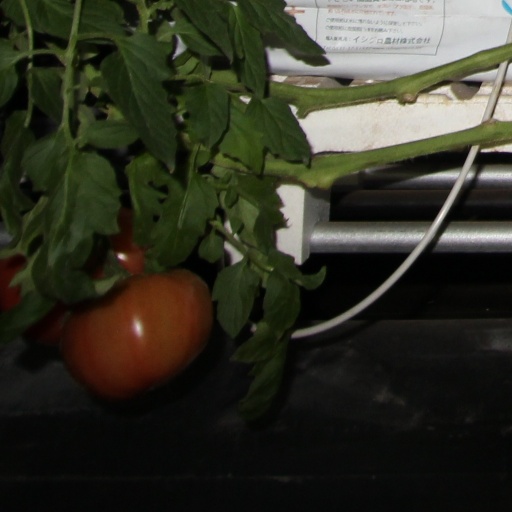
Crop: tomato